Skeuomorph

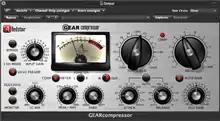
Skeuomorph in user interface (hardware-like user interface) with emulating control knobs for manipulating digital audio in the Redstair GEARcompressor Audio Unit-Plugin

Many features of wooden buildings were repeated in stone by the Ancient Greeks when they transitioned from wood to masonry construction. Decorative stone features in the Doric order of classical architecture in Greek temples such as triglyphs, mutules, guttae, and modillions are supposed to be derived from true structural and functional features of the early wooden temples. The triglyph and guttae are seen as recreating, respectively, the carved beam-ends and six wooden pegs driven in to secure the beam in place.